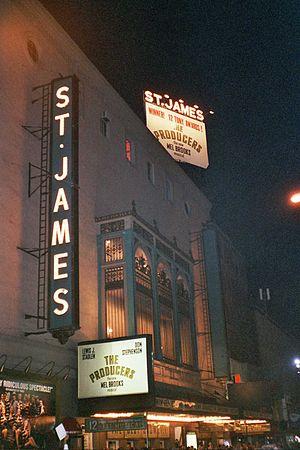
The Producers est une comédie musicale adaptée par Mel Brooks et Thomas Meehan du film homonyme de Brooks datant de 1968. Les paroles et musiques ont été écrites par Brooks et arrangées par Glen Kelly et Doug Besterman. Comme dans le film, l'histoire concerne deux producteurs théâtraux qui prévoient de s'enrichir en montant la pire comédie musicale, pour tirer profit du flop prévisible. Des complications surviennent lorsque le spectacle se révèle inopinément réussi.